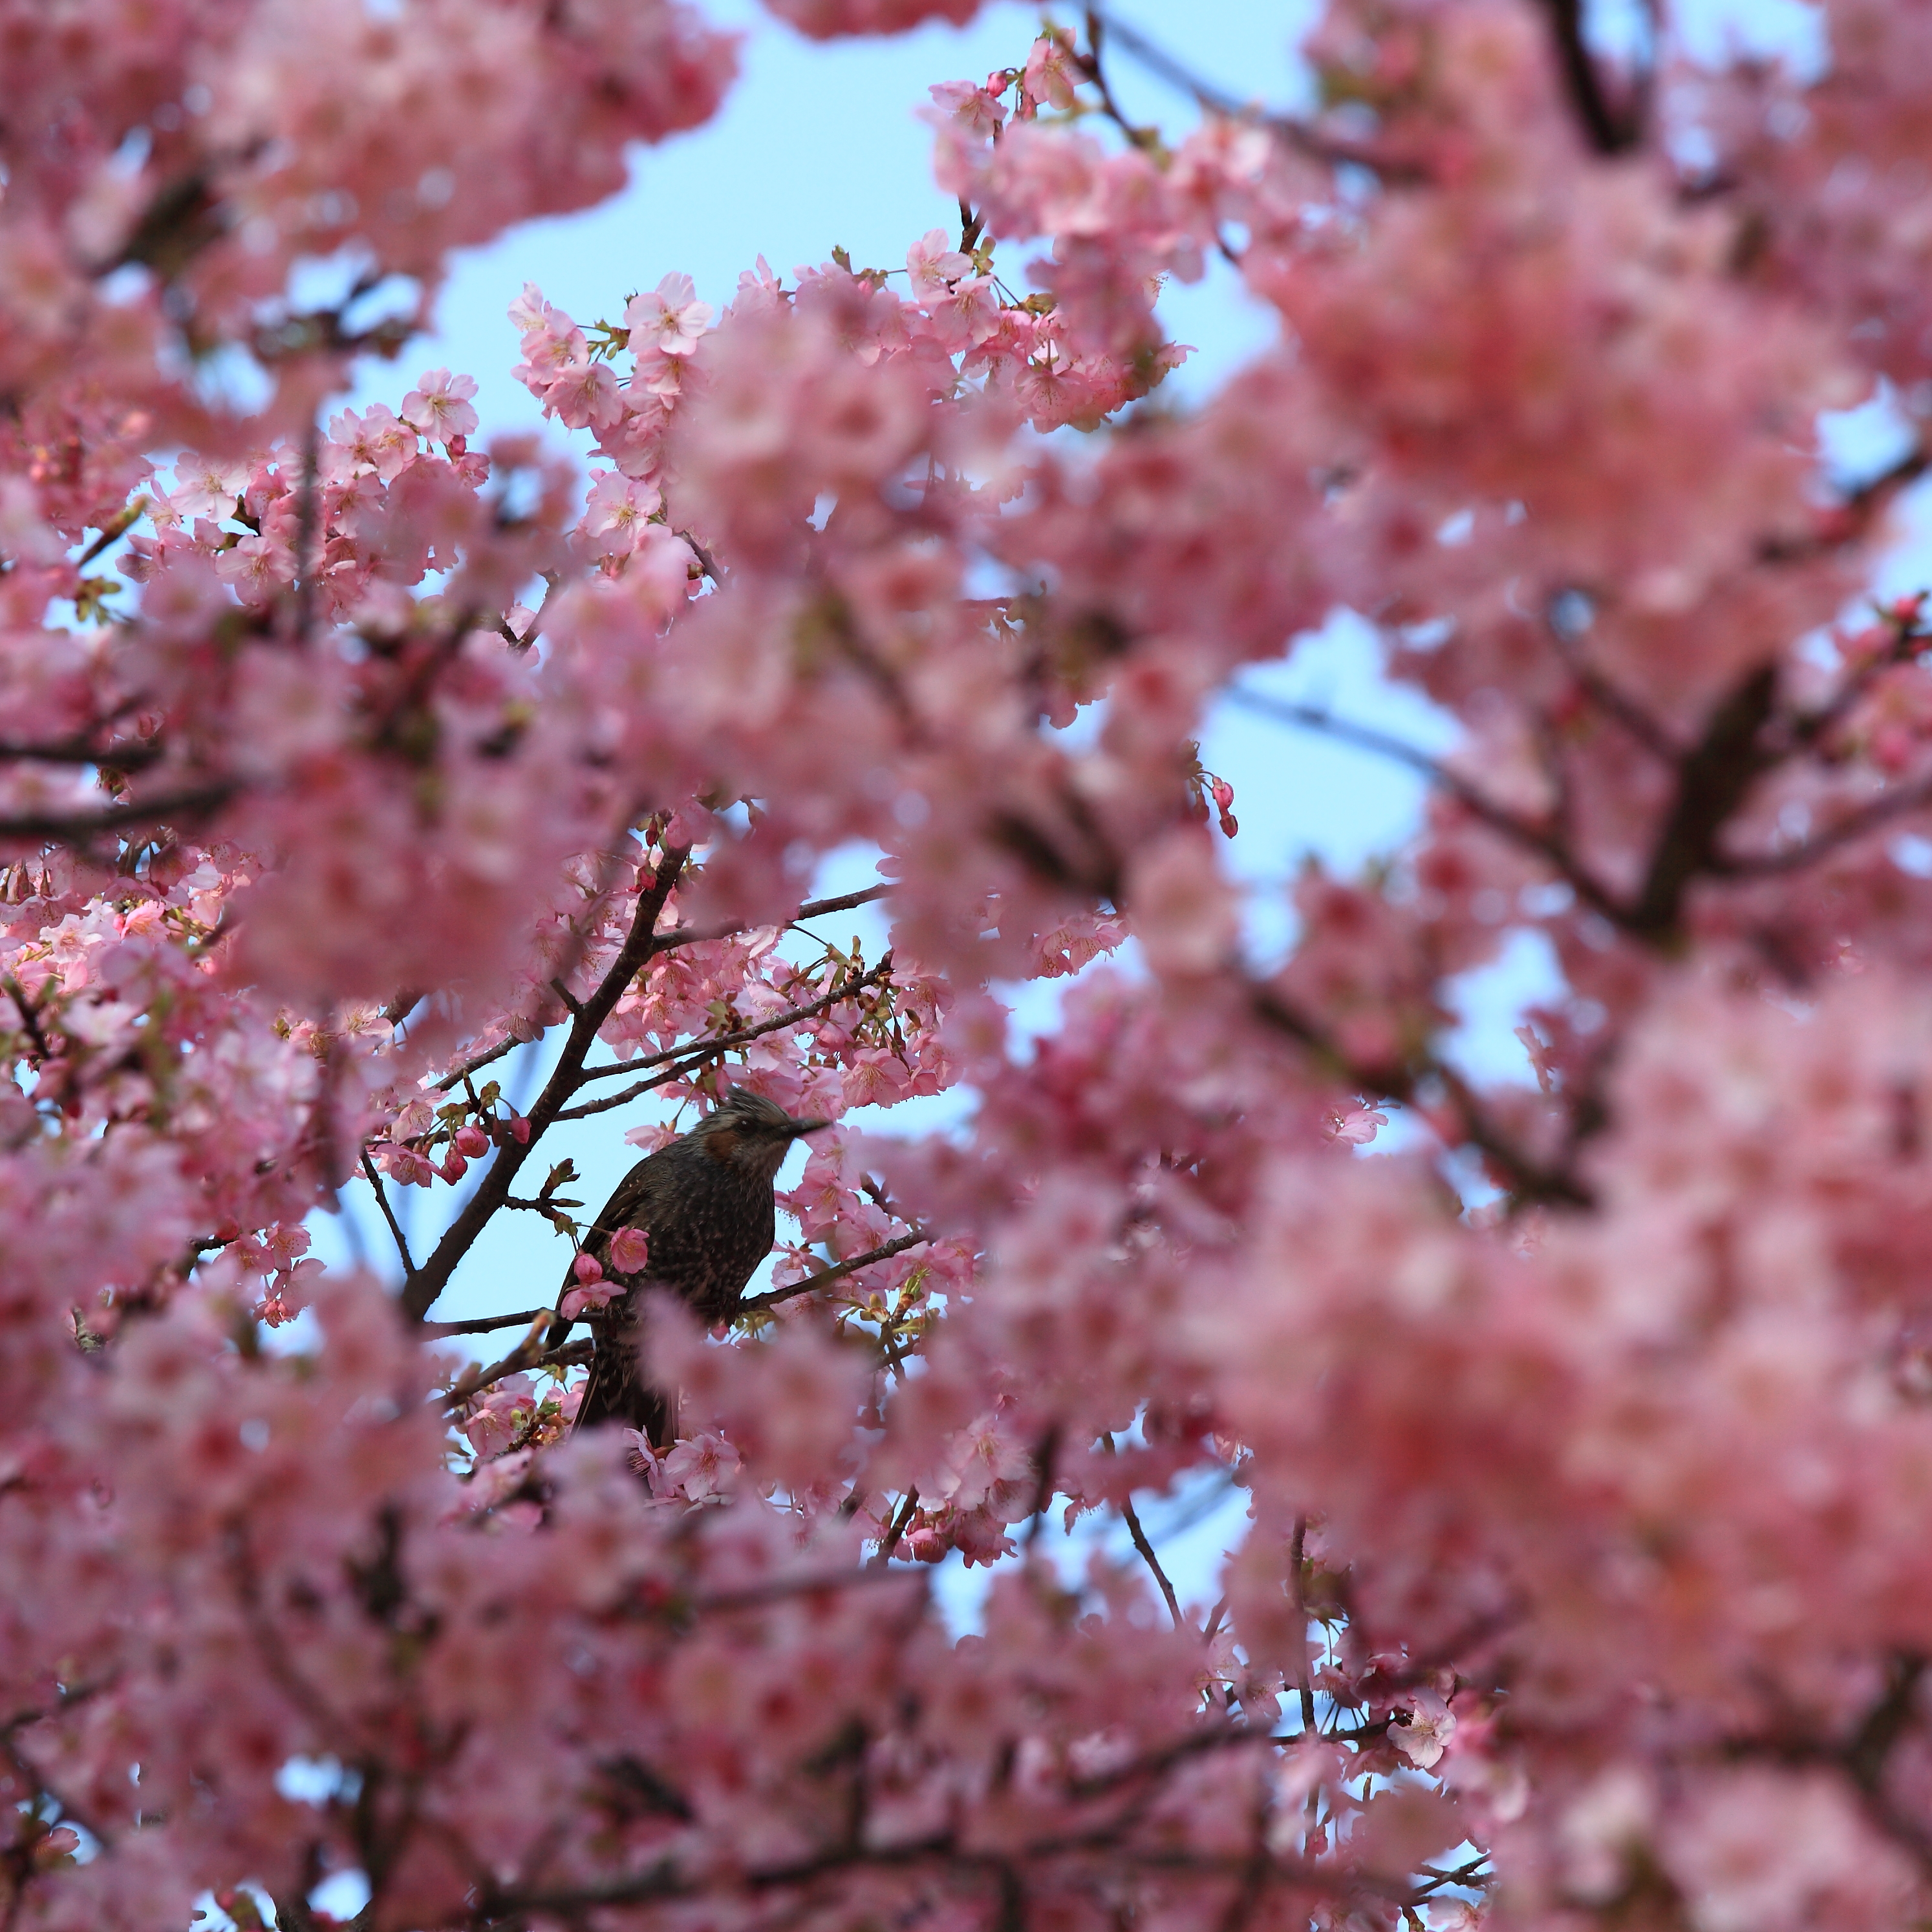
tree, branch, blossom, plant, leaf, flower, food, spring, high, produce, botany, flora, season, cherry blossom, cool image, 5d, sakura, hires, markii, cherry, hi, res, resolution, flowering plant, land plant